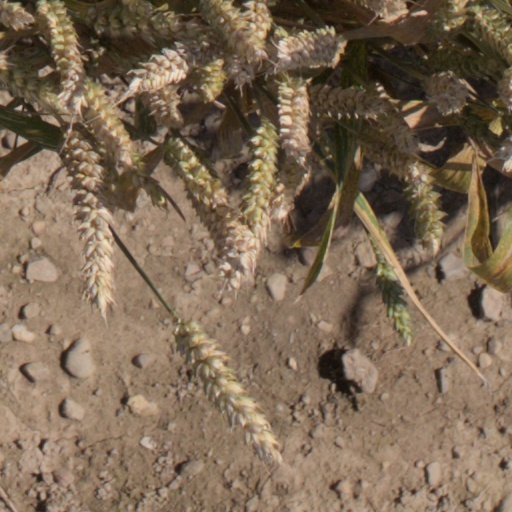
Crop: wheat